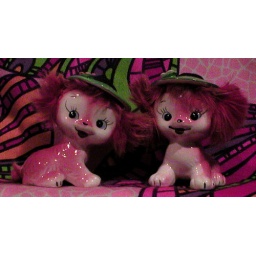
vintage ceramic pink puppy set with pink &amp;quot;fur&amp;quot; underneath their hats...love their facial expressions. lefton japan. $2.00 estate sale find.